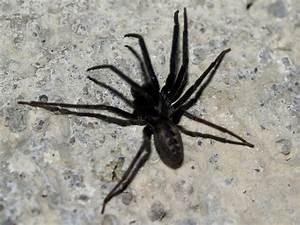
spider